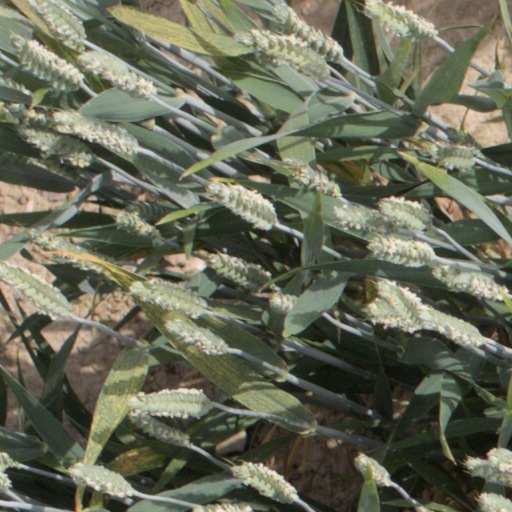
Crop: wheat